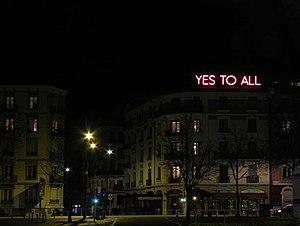
Une installation lumineuse de Sylvie Fleury sur un toit de la Plaine de Plainpalais, Genève, Suisse. Un projet des FMAC et FCAC."
Sylvie Fleury, née en 1961 à Genève, est une artiste contemporaine suisse, connue pour ses installations.